WASH

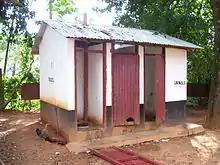
Poorly maintained pit latrine at a school in Nyanza Province, Kenya

There are three main barriers to improvement of urban services in slum areas: Firstly, insufficient supply, especially of networked services. Secondly, there are usually demand constraints that limit people's access to these services (for example due to low willingness to pay). Thirdly, there are institutional constraints that prevent the poor from accessing adequate urban services.